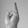
ASL letter: R